Court officials of the Kingdom of Georgia

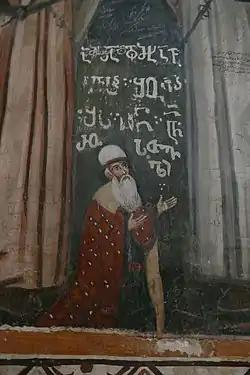
Fresco of Rustaveli in the Monastery of the Cross in Jerusalem

The court officials of the Kingdom of Georgia, were in charge of the royal court.